Eun Mihee

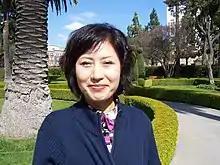
Eun in 2008; photograph by Il Chun Lee.

Eun Mihee (born on September 20, 1960) is a South Korean novelist, writer, columnist, and a college lecturer. She was born in Mokpo, South Jeolla Province in southern South Korea and moved to Gwangju at 3 years old and grew up there. She was a radio actress at Munhwa Broadcasting Corporation in Gwangju in her early 20s and became a journalist at "Jeonnam Maeil" newspaper later. While working as a journalist, she realized that she really wanted to be a novelist. She started her work as a novelist and she won first prize the Jeonnam Ilbo Literature Award for the short novel "What Kind of Silkworm's Dream in Cocoon" in 1996. After that, she won the Munhwa Ilbo Literature Award in 1999 for another short novel: "Bird Fly Again".